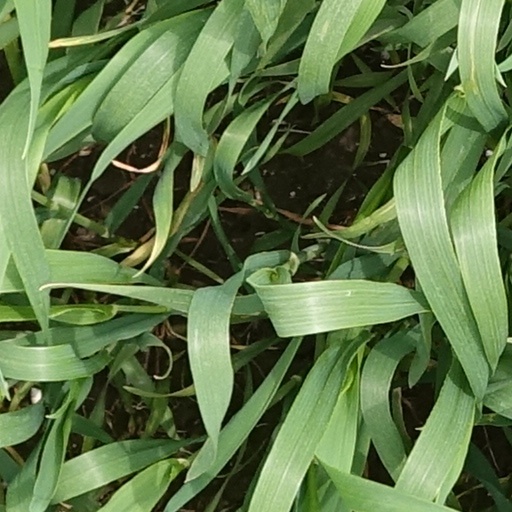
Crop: wheat